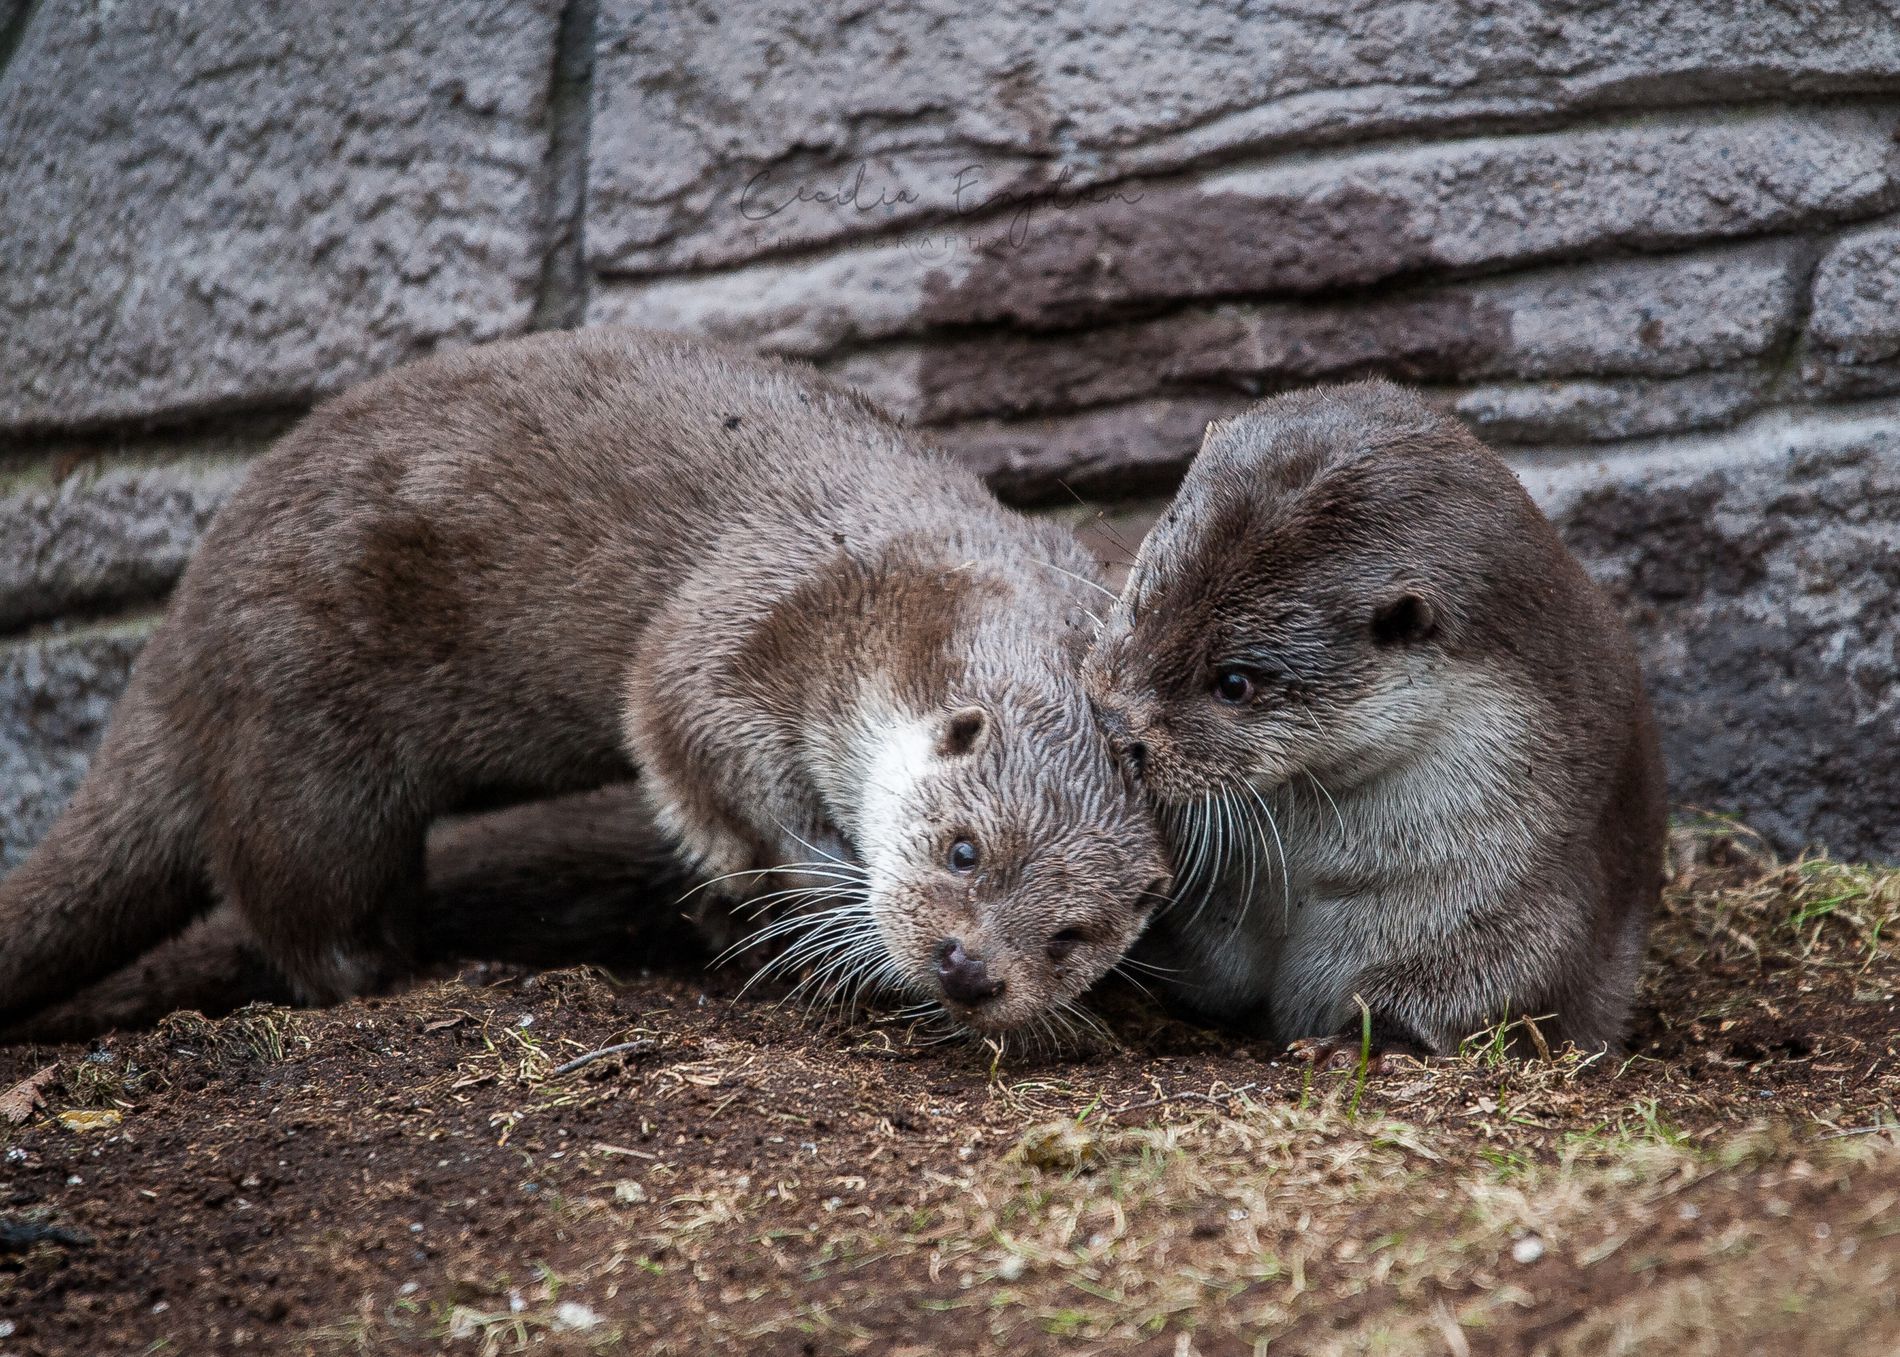
Asian small otter
The image shows two otters interacting on a patch of soil near a stone wall.
There is a watermark in the middle of the image.
One otter learn its head toward the other, while the second otter looks at it closely.
 Both have smooth, grayish-brown fur with lighter patches near their faces and necks.
The ground is uneven, with sparse grass and dirt visible.
The scene captures two otters in a naturalistic setting, with earthy tones and soft lighting suggesting an overcast day.
The photo is taken at eye level.
 The color palette is dominated by browns and grays.
The photography style is portrait.
There is a watermark in the middle of the image.
Labels: Animal, Mammal, Rat, Rodent, Wildlife, Otter, otters, wall, ground, Watermark
Camera: NIKON CORPORATION NIKON D700
Lens: Sigma APO 120-400mm F4.5-5.6 DG OS HSM
Aperture: F5.6
Exposure: 1/400 sec
ISO: 400
Focal length: 400.0 mm